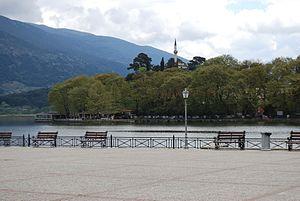
Vue de Ioannina.